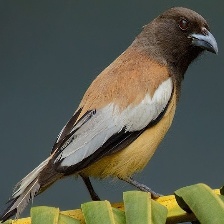
Species: RUFOUS TREPE
Scientific name: DENDROCITTA VAGABUNDA